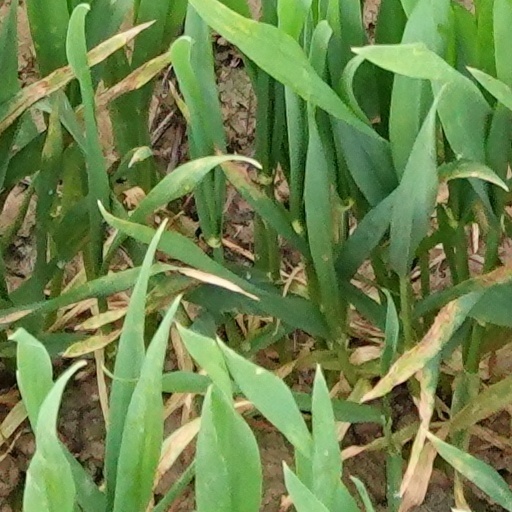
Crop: wheat